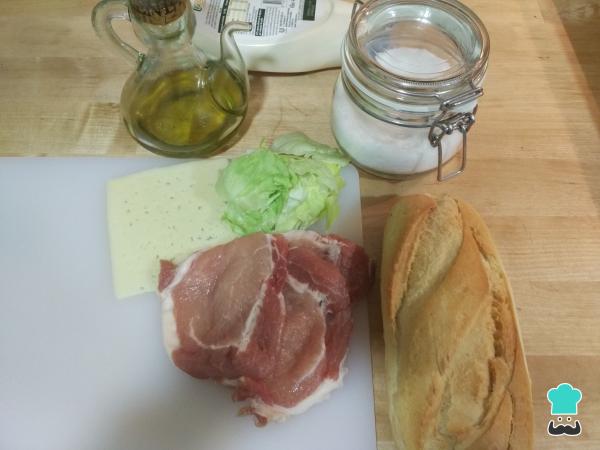
Reunimos todos los ingredientes para elaborar el bocadillo San Francisco. Recuerda que si te animas a añadir más ingredientes eres libre de hacerlo aunque nosotros te enseñamos la receta tradicional.